Wigan Town Hall

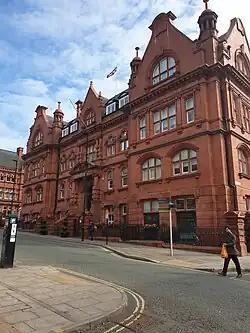
Wigan Town Hall

The new Town Hall is a former technical college in Library Street, Wigan, England which was converted into a municipal facility in 1990. It is a Grade II listed building.